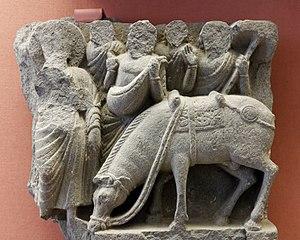
Panneau représentant le prince Siddharta se séparant de Kanthaka, son cheval, et Chandaka son page.